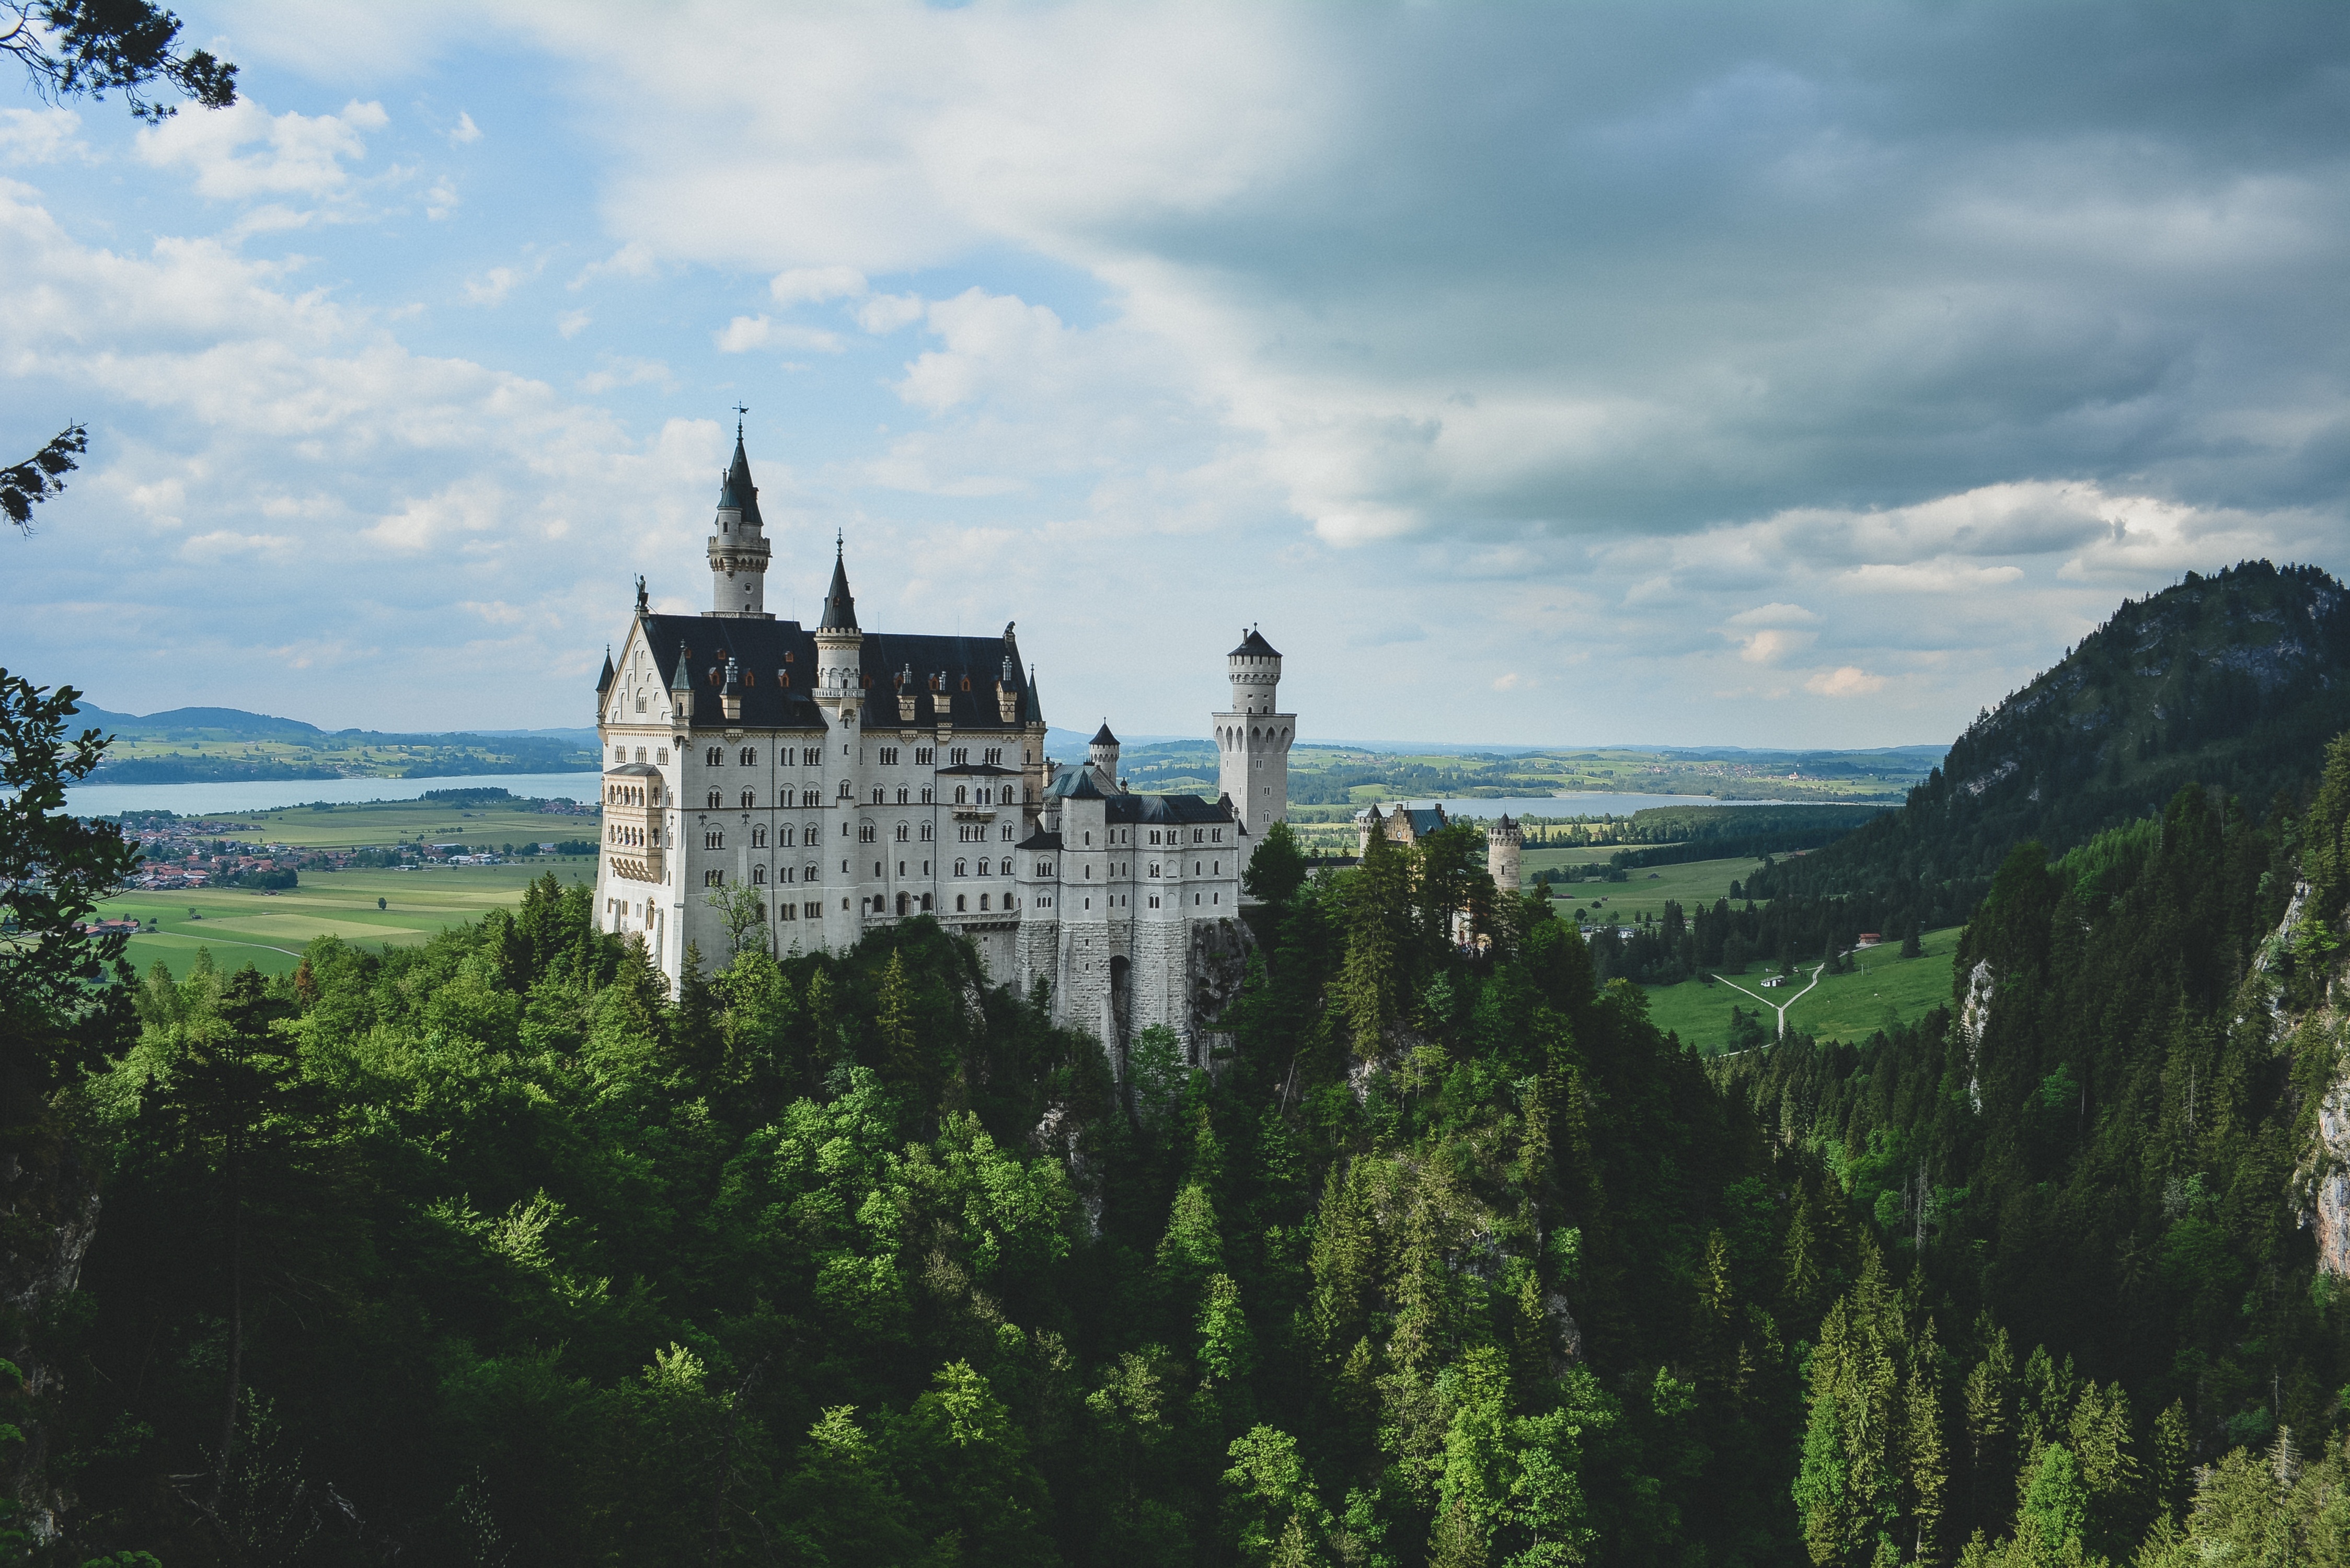
outdoor, mountain, cloud, sky, hill, building, chateau, valley, mountain range, hillside, castle, ancient, landmark, historic, trees, medieval, clouds, monastery, neuschwanstein, historical